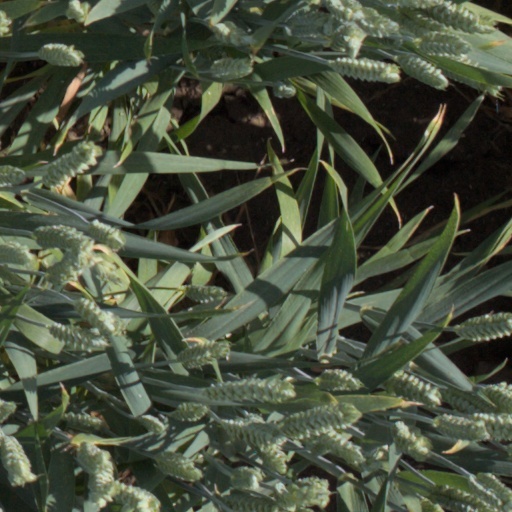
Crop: wheat